Bank

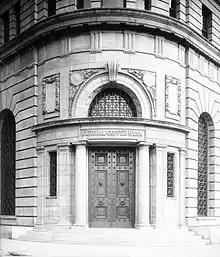
National Copper Bank, Salt Lake City 1911

Most banks are profitmaking private enterprises. However, some are owned by the government, or are nonprofits.